Niagara Scenic Parkway

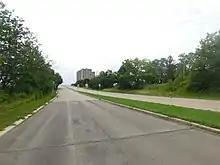
The Niagara Scenic Parkway in Niagara Falls from the trail portion of the southbound roadway

The parkway begins again as a two-lane surface road at Findlay Drive just before Whirlpool State Park. North of the park, the highway curves northeastward, matching the curvature of the gorge in the area. After serving the Devil's Hole State Park and intersecting NY 104, it passes over the Robert Moses Niagara Power Plant. Many features are within view at this point: to the west of the parkway at this point are the Sir Adam Beck Hydroelectric Power Stations; to the north are the Lewiston–Queenston Bridge and the Niagara River's course for miles ahead. The parkway has entrance ramps from I-190 via Upper Mountain Road before passing under the bridge and becoming to a four-lane freeway again.